2011 California Golden Bears football team

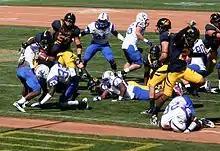
The Cal offense against Presbyterian

Cal's home opener was the first matchup for the two teams, with Presbyterian making the longest trip for an away game in school history. The Bears' first score of the game came on a 9-yard run by running back C. J. Anderson, followed by a 1-yard run by Isi Sofele that was set up by an interception of Ryan Singer. Sofele opened the second quarter with a 3-yard run, and the Bears scored on the following possession with a 51-yard reception by Marvin Jones. The Blue Hose got on the scoreboard when cornerback Justin Bethel blocked a punt and returned it for a touchdown, with the PAT missing. After Cal tight end Spencer Hagan scored on a 16-yard reception, Presbyterian's second score came on a 29-yard interception return by Bethel, with the two-point conversion missing. The final score of the half came on a 21-yard reception by Keenan Allen to make it 42–12 at the half.